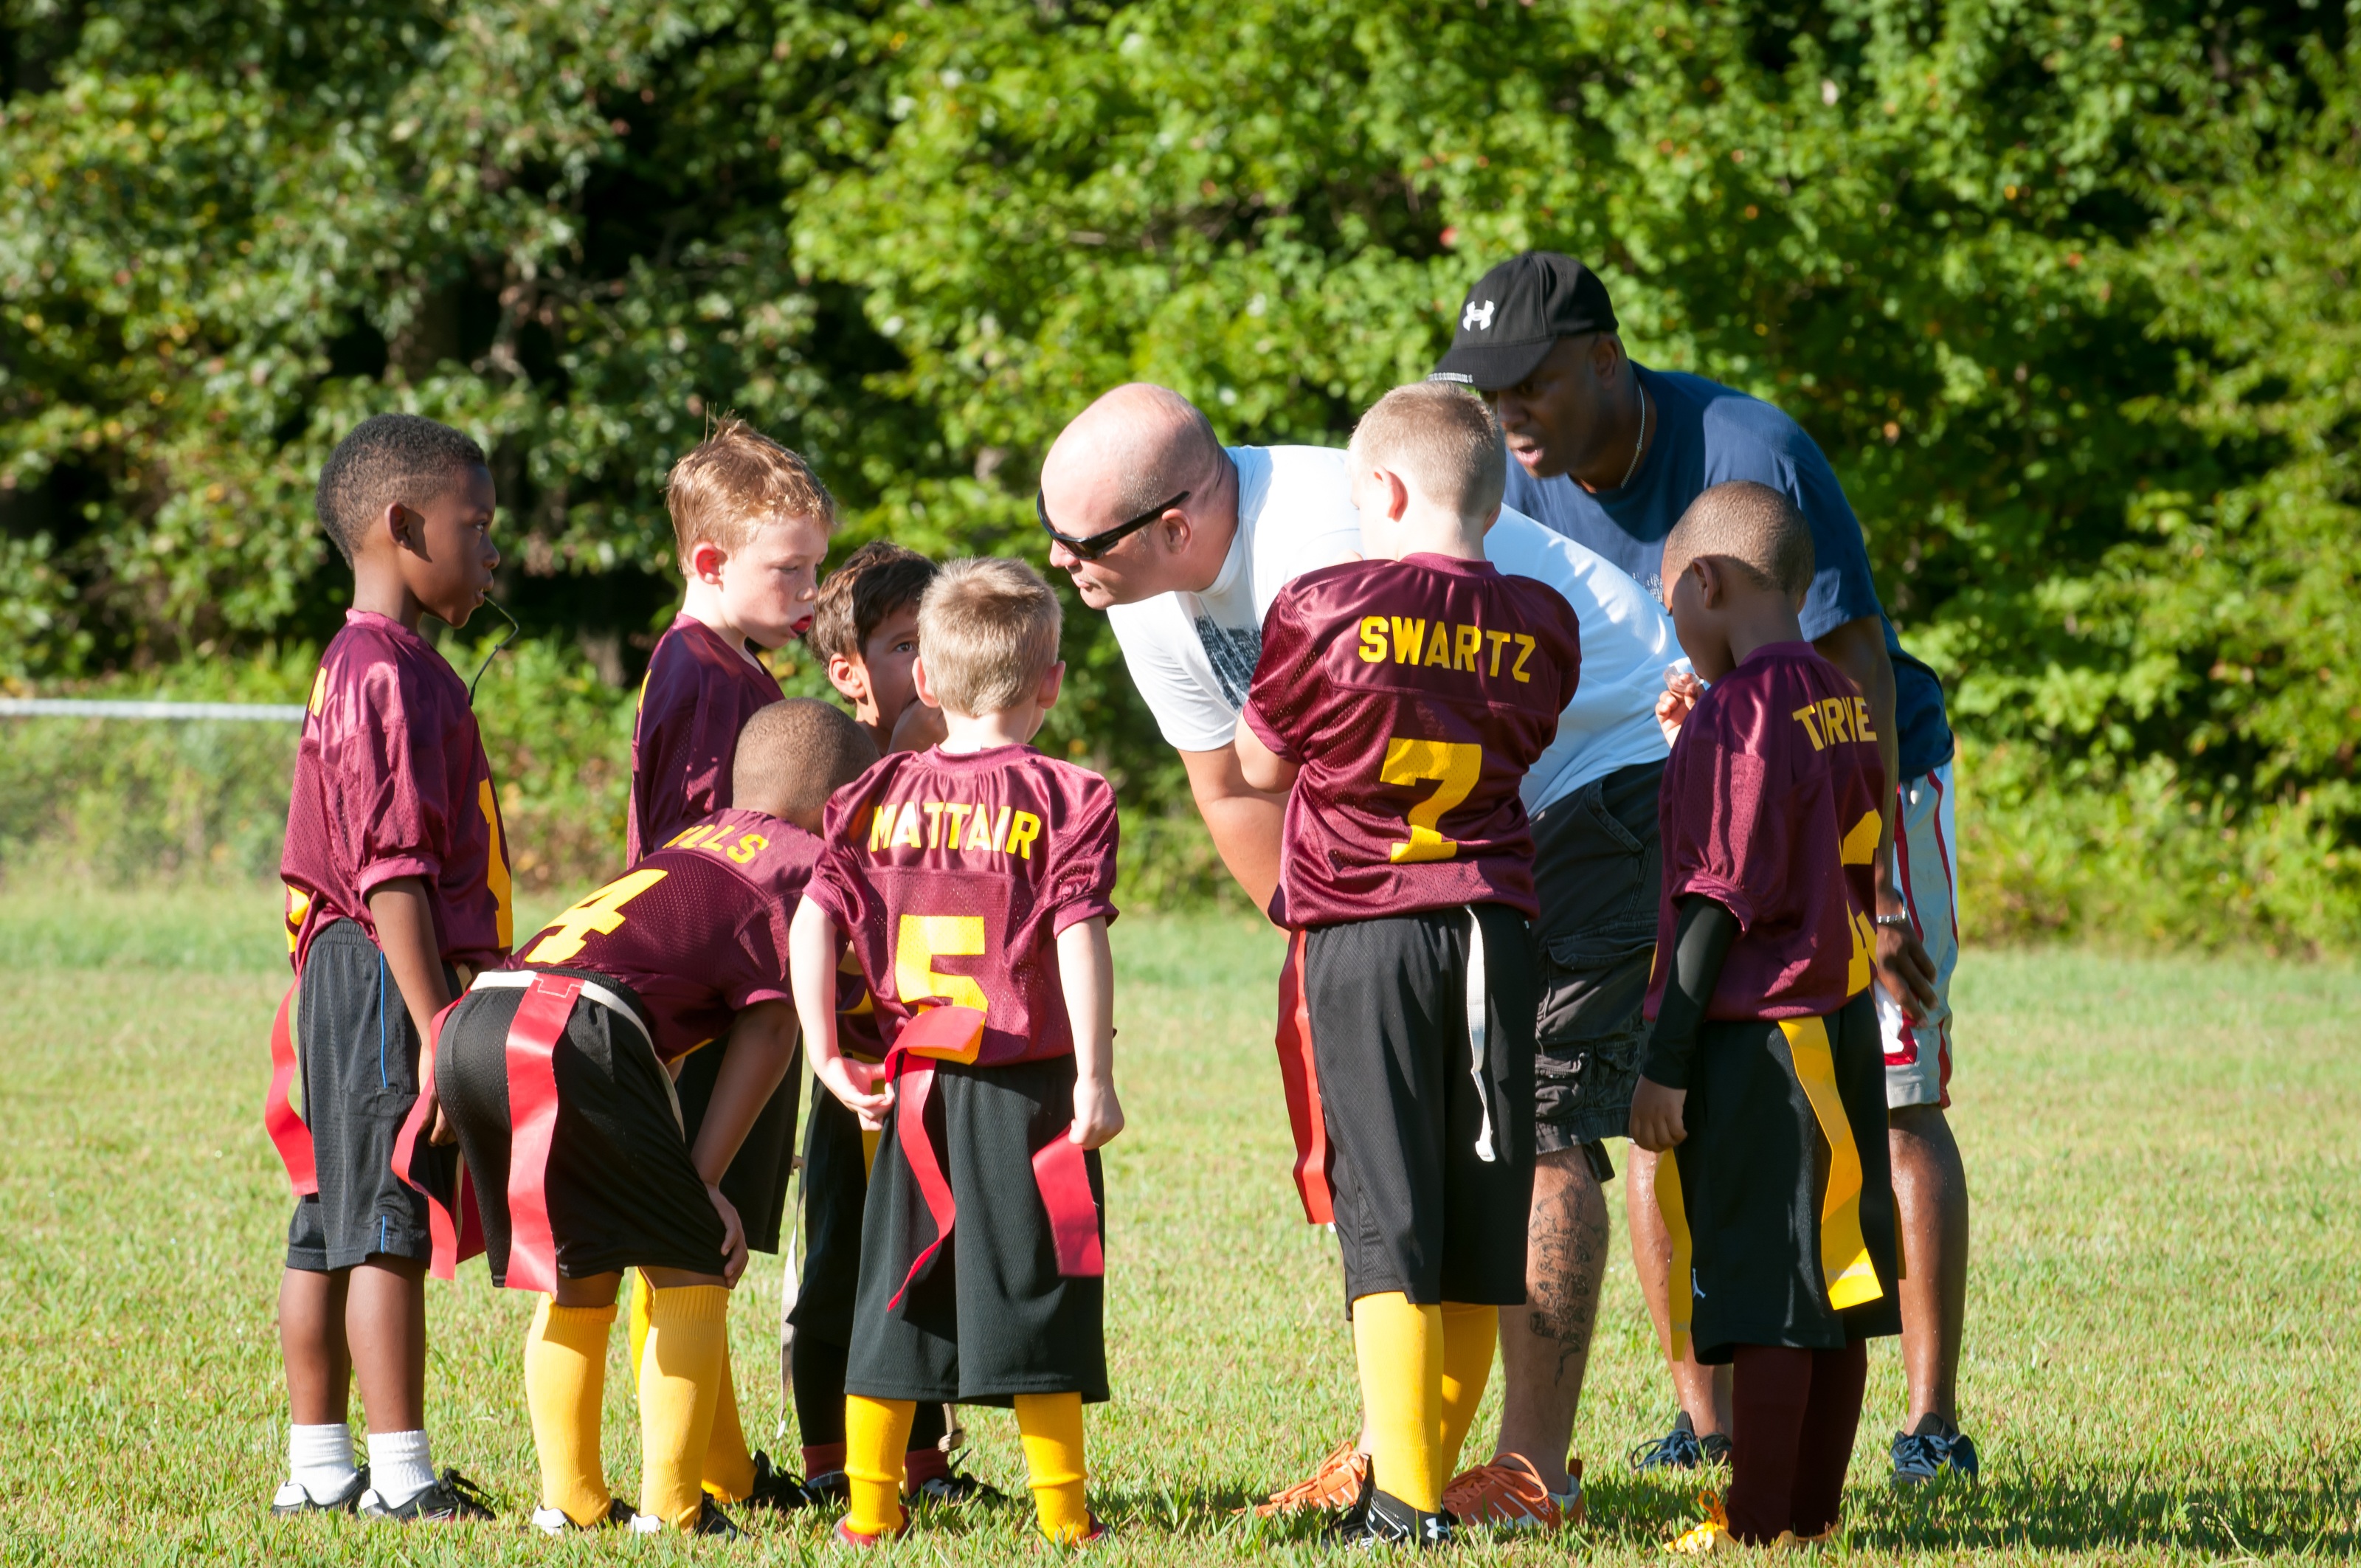
people, sport, game, play, youth, flag, communication, football, competition, kids, children, team, sports, ball, coach, tournament, flag football, competition event